Fred MacMurray

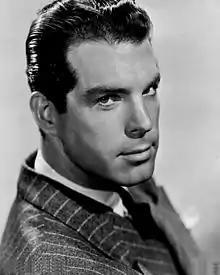
MacMurray in the 1930s

Frederick Martin MacMurray (August 30, 1908 – November 5, 1991) was an American actor. He appeared in more than one hundred films and a successful television series in a career that spanned nearly a half-century. His career as a major film leading man began in 1935, but his most renowned role was in Billy Wilder's film noir "Double Indemnity". From 1959 to 1973, MacMurray appeared in numerous Disney films, including "The Shaggy Dog", "The Absent-Minded Professor", "Follow Me, Boys!", and "The Happiest Millionaire". He starred as Steve Douglas in the television series "My Three Sons".